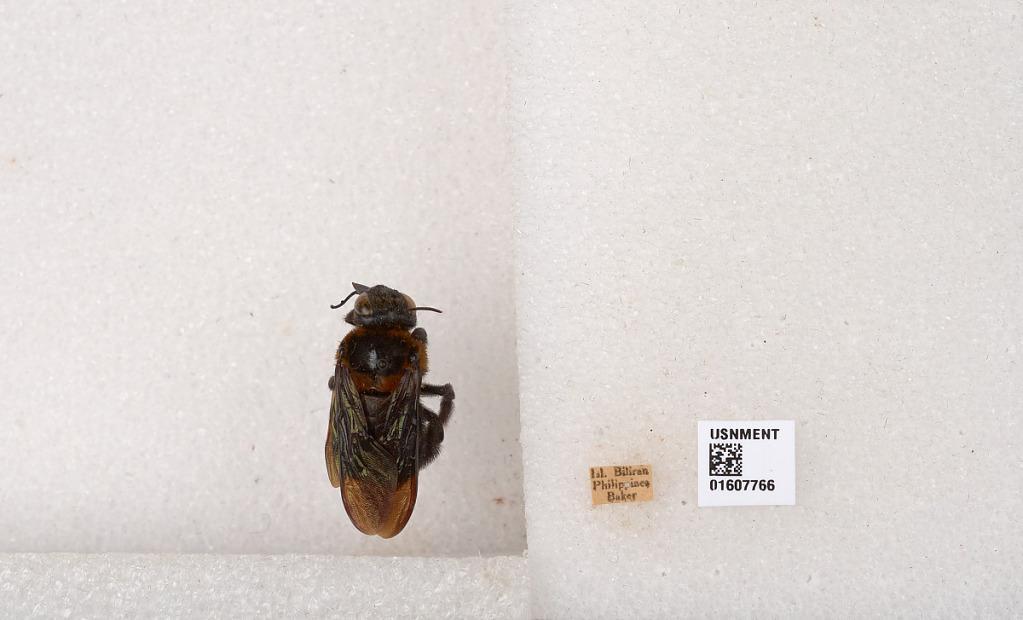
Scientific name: Xylocopa (Koptortosoma) cuernosensis (Cockerell)
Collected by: Baker
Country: Philippines
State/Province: Eastern Visayas
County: Leyte
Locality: Isl. Biliran
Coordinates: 11.585, 124.477